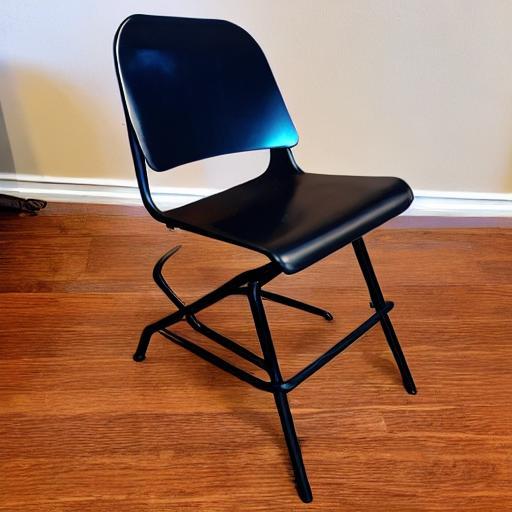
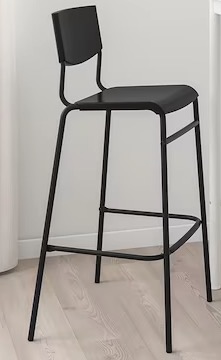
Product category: stool
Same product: no